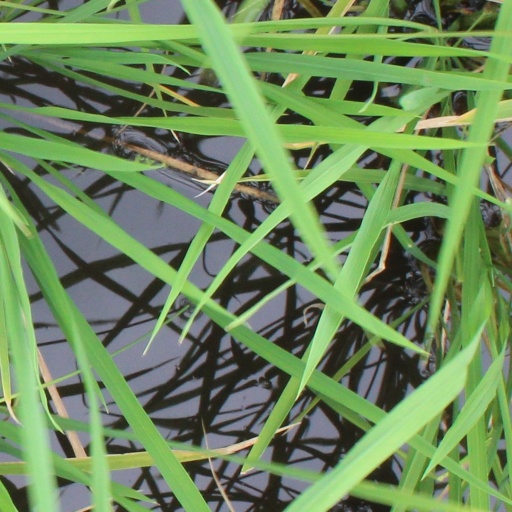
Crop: rice